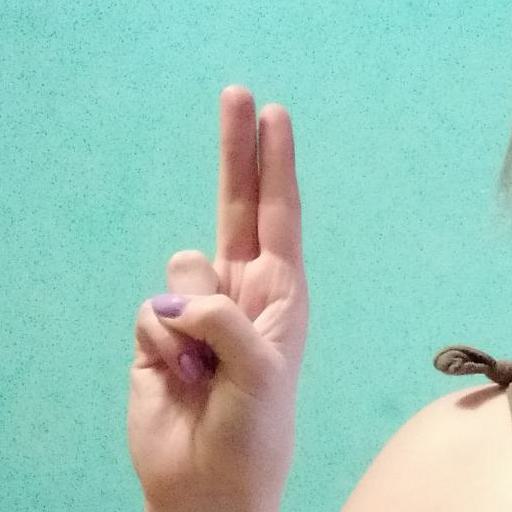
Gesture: two_up